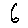
Label: 6